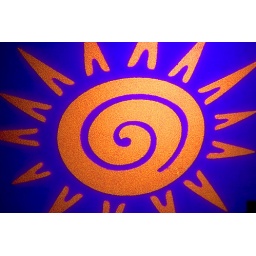
This fluorescent sun is on a coffee mug and is illuminated by a black light